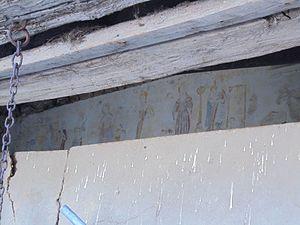
Les peintures murales de l'ancienne église Saint-Maximin, partie de la ferme abbatiale Saint-Laurent. Peinture réalisées vers 1520-1530. This is a photo of a monument in Wallonia, number: 61079-CLT-0001-01 This is a photo of a monument in Wallonia, number: 61079-PEX-0001-02
L'ancienne ferme abbatiale Saint-Laurent appelée aussi le château-ferme d'Anthisnes est un bâtiment situé à Anthisnes en province de Liège. Une aile de la ferme comprend l'ancienne église Saint-Maximin datant du Xᵉ siècle dont les peintures murales sont reprises sur la liste du patrimoine exceptionnel de la Région wallonne depuis 2009.
Cette page regroupe l'ensemble du patrimoine immobilier classé de la ville belge d'Anthisnes.
La liste du patrimoine immobilier exceptionnel de la Wallonie est établie par arrêté du Gouvernement wallon. Au 7 février 2013, elle comprenait les biens suivants. Une nouvelle liste révisée est parue au Moniteur belge du 26 octobre 2016. Elle reprend les 218 biens inscrits par le Gouvernement wallon sur la liste du Patrimoine exceptionnel de la Wallonie. La liste 2016 comprend quatre nouveaux biens